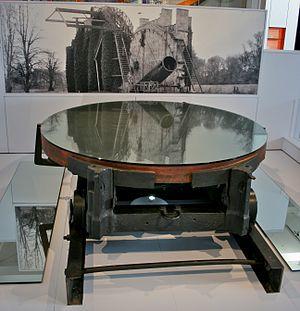
Un miroir en optique est une surface réfléchissante. Les miroirs, par opposition aux éléments dits « réfractifs » tels que les dioptres, lentilles, etc. sont dits éléments « réflectifs ». Un miroir est le plus souvent un élément de verre de forme particulière dont une des faces est traitée de manière à réfléchir la lumière incidente mais peut aussi être une surface réfléchissante seule.